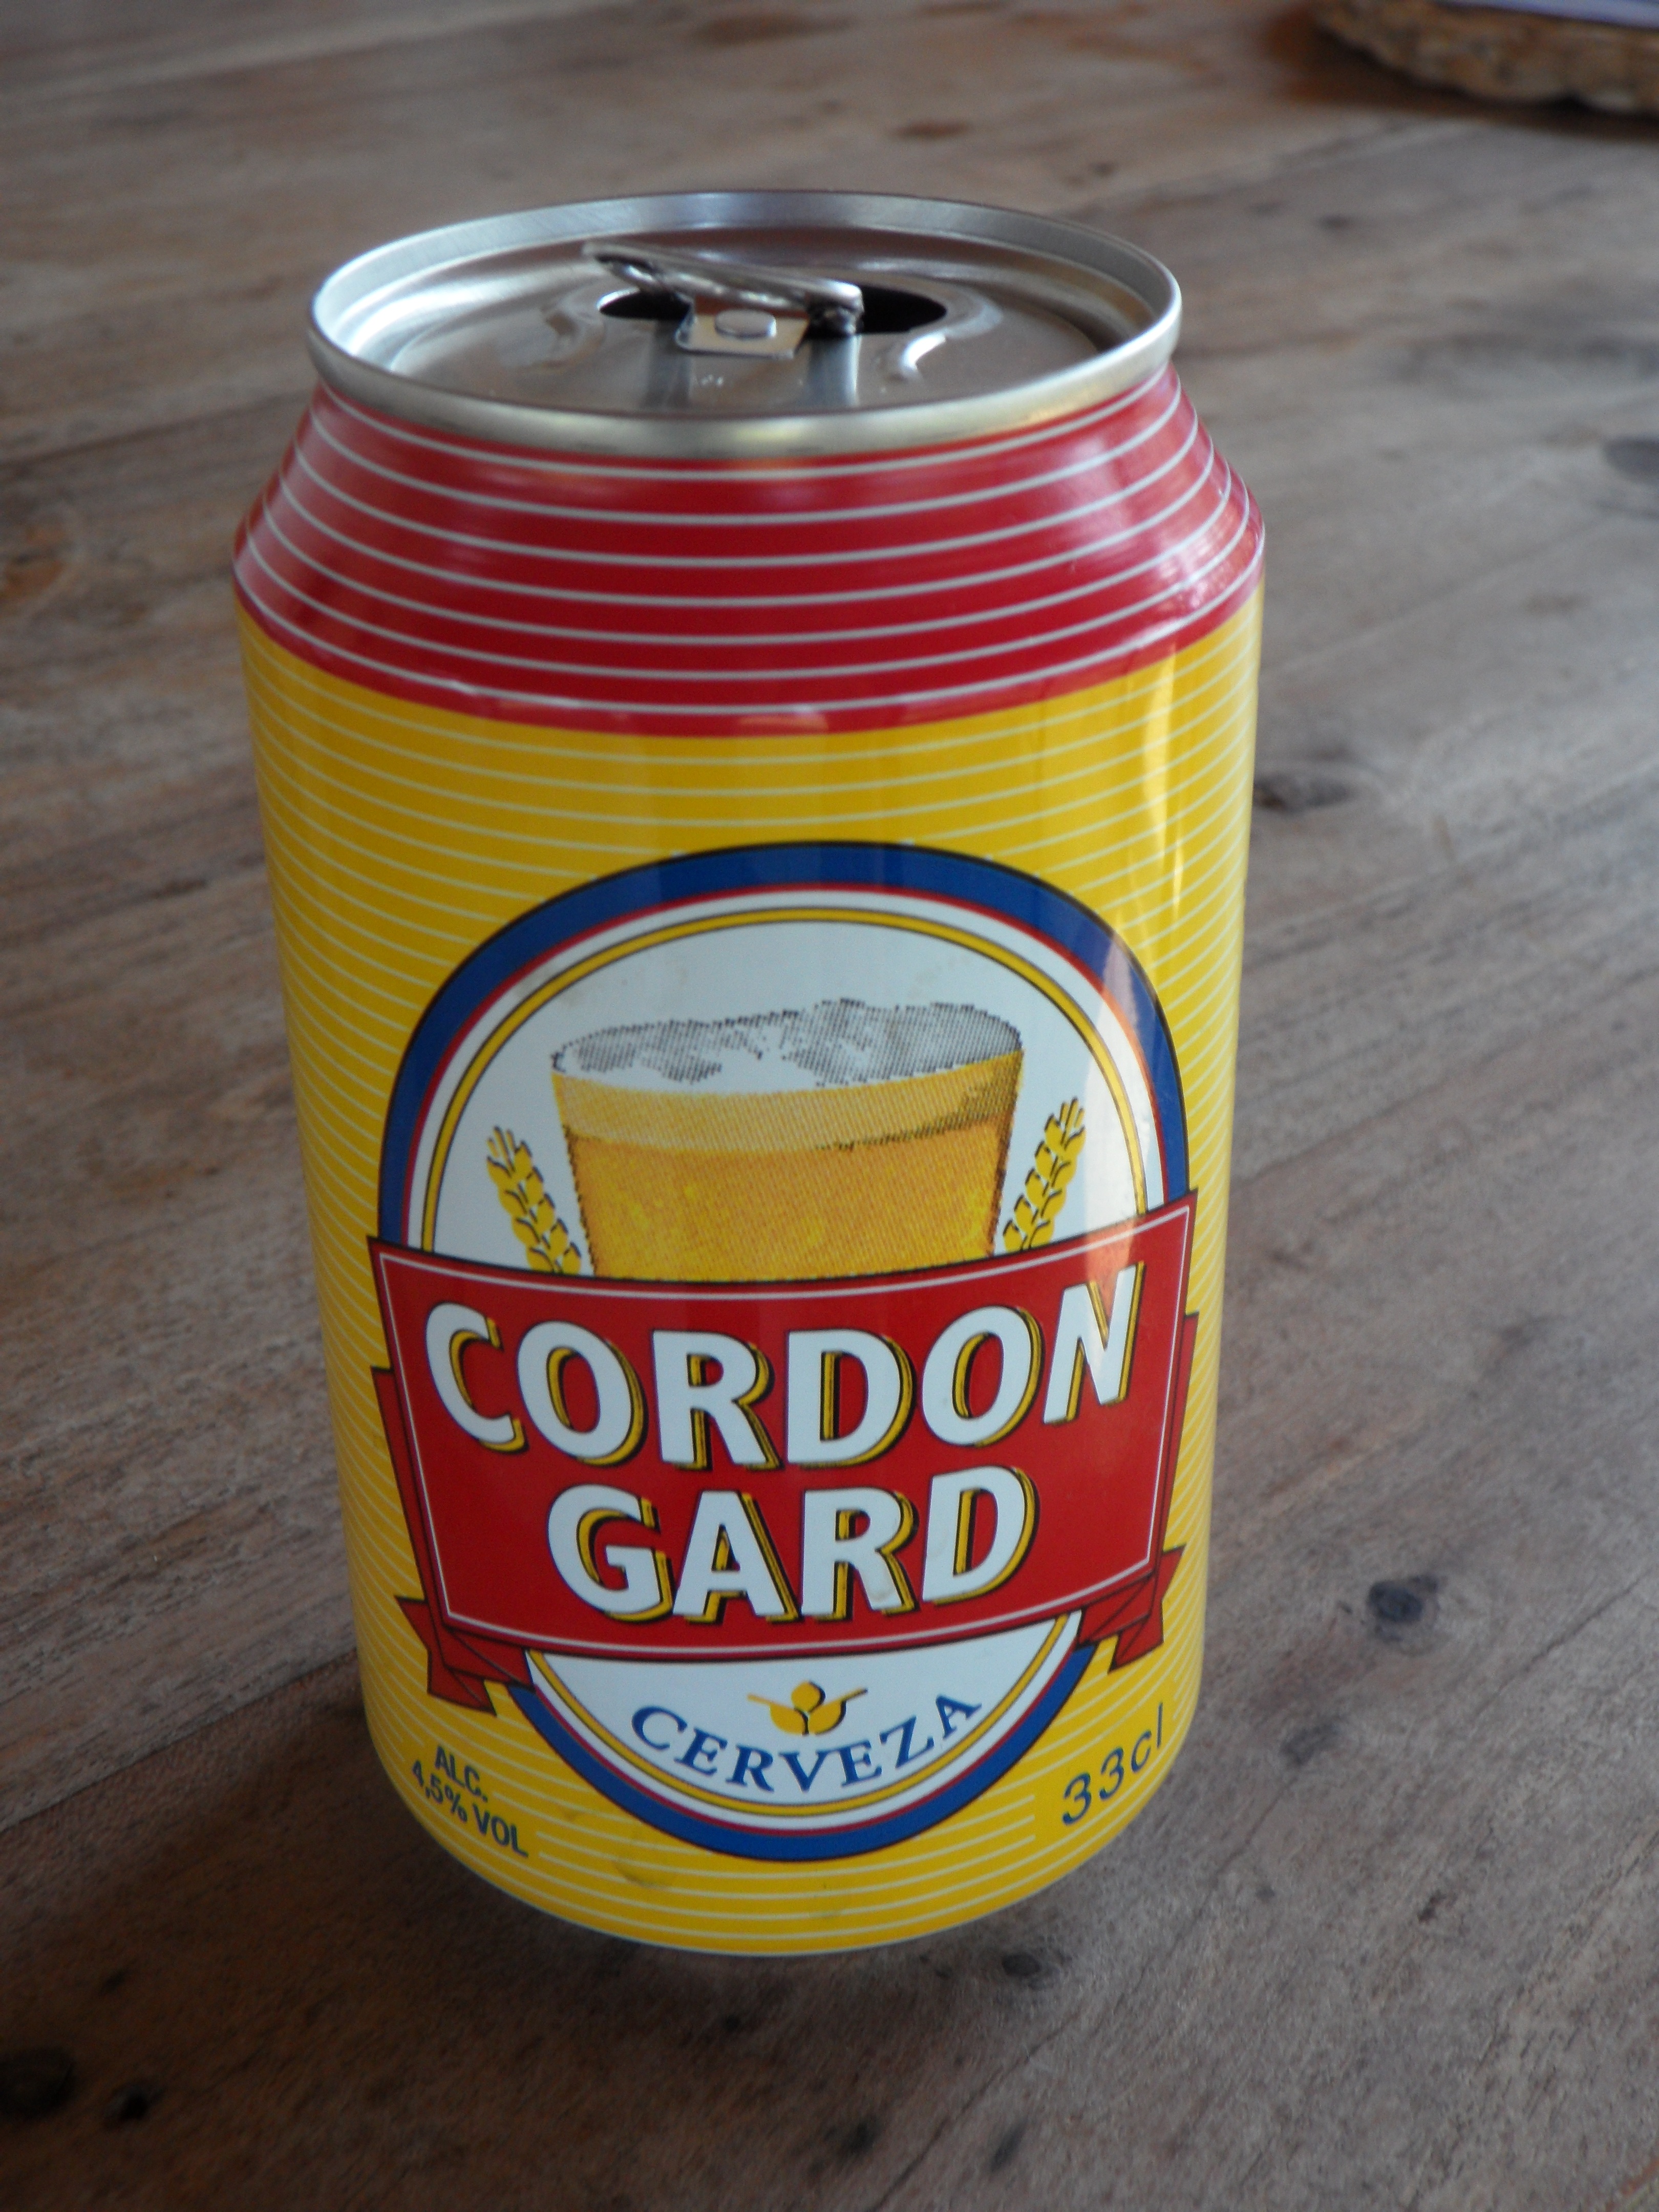
celebration, food, drink, box, yellow, lighting, beer, alcohol, festival, spain, party, spanish, canning, tin can, father's day, cans beer, drinkware, gentlemen's evening